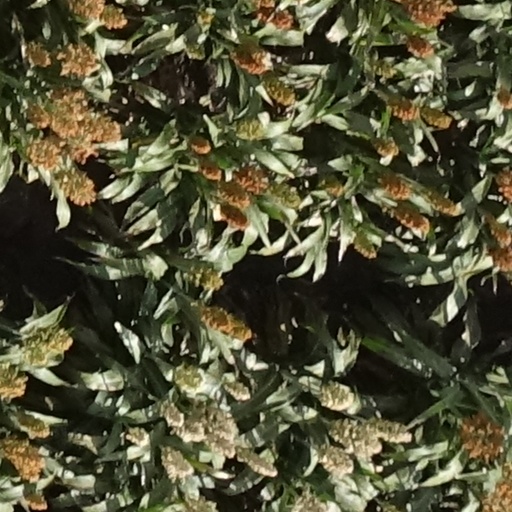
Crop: sorghum